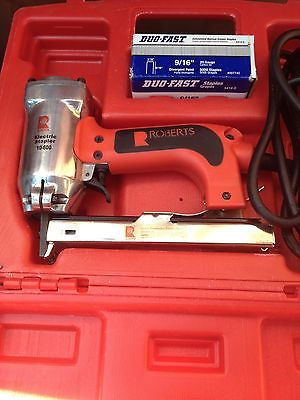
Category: stapler